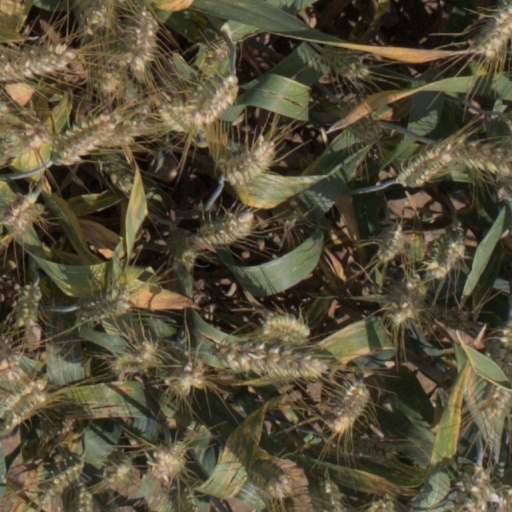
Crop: wheat